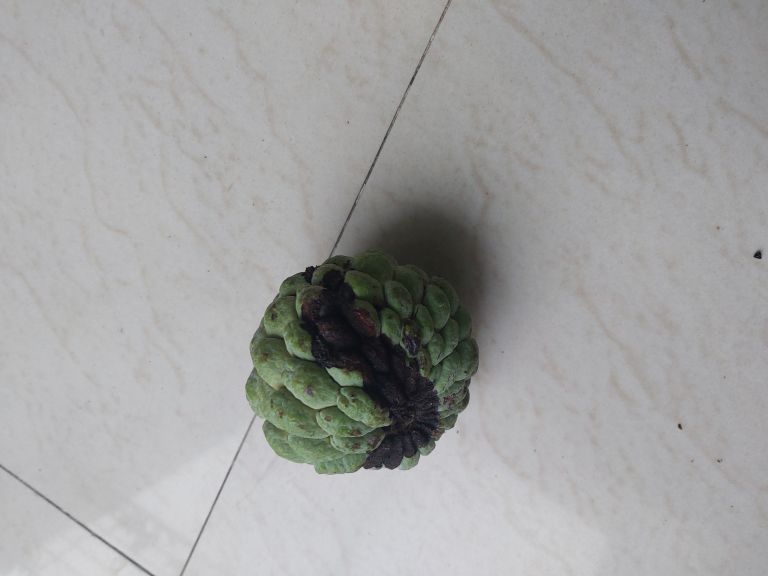
Disease label: Diplodia Rot